Samnites

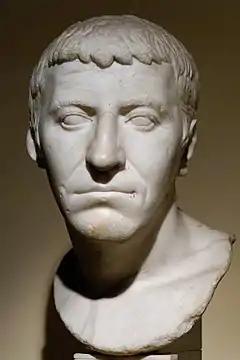
Bust of Gaius Cassius Longinus

However, a large number of graves are not buried with their respective gender's items. Samnite men have been buried with goods typically associated with women, and a few Samnite women have been buried with goods associated with men. Only 3% of men in Campo Consolino were buried with their respective gender's goods, while one in five women were buried with weaponry. Men have also been found buried with domestic goods. This could be explained if these goods were not indicative of the person's responsibilities in life, but instead were offerings to the dead. The rarity of certain burial goods could indicate that they were exclusive to high-status individuals. For example, jewelry could be explained as an indication of wealth or femininity. Differences in jewelry between the graves of adolescent and young adult women could be a form of preventative healthcare; it may have been done to protect them in childbirth.